Liberation Front of the Slovene Nation

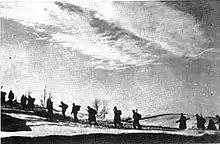
Slovene Partisans in winter 1942.

The Liberation Front of the Slovene Nation, or simply Liberation Front ("Osvobodilna fronta", OF), originally called the Anti-Imperialist Front ("Protiimperialistična fronta", PIF), was a Slovene anti-fascist political party. The Anti-Imperialist Front had ideological ties to the Soviet Union (which was at the time in a non-aggression pact with Nazi Germany) in its fight against the imperialistic tendencies of the United States and the United Kingdom (the western powers), and it was led by the Communist Party of Slovenia. In May 1941, weeks into the German occupation of Yugoslavia, in the first wartime issue of the illegal newspaper "Slovenski poročevalec" (Slovenian Reporter), members of the organization criticized the German regime and described Germans as imperialists. They started raising money for a liberation fund via the second issue of the newspaper published on 8 June 1941. When Germany attacked the Soviet Union, the Anti-Imperialist Front was formally renamed and became the main anti-fascist Slovene civil resistance and political organization under the guidance and control of the Slovene communists. It was active in the Slovene Lands during World War II. Its military arm was the Slovene Partisans. The organisation was established in the Province of Ljubljana on 26 April 1941 in the house of the literary critic Josip Vidmar. Its leaders were Boris Kidrič and Edvard Kardelj.